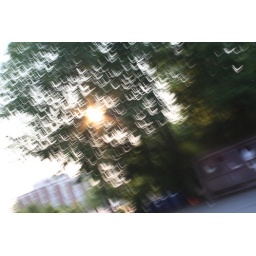
birds in the trees